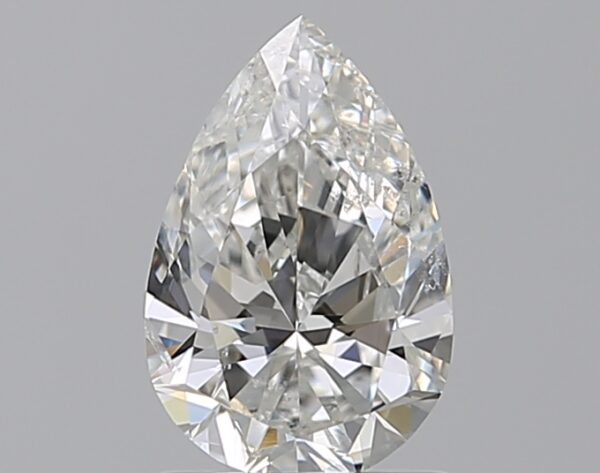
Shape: pear
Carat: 1
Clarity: SI2
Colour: G
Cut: EX
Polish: EX
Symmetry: VG
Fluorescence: N
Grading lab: GIA
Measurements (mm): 8.47 x 5.57 x 3.54